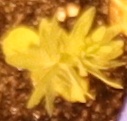
Label: Flax